Campanology

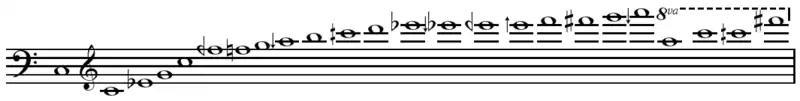
Spectrum of a Winchester Cathedral bell as analyzed by Jonathan Harvey using FFT. "The bell produces a secondary pitch (f') which lies outside that 'inharmonic series though it is clearly audible when the bell is struck, 'to curiously thrilling and disturbing effect.'" The strike tone is middle C, the hum tone an octave below.

On the theory that pieces in major keys may better be accommodated, after many unsatisfactory attempts, in the 1980s, using computer modeling for assistance in design by scientists at the Technical University in Eindhoven, bells with a major-third profile were created by the Royal Eijsbouts bell foundry in the Netherlands, being described as resembling old Coke bottles in that they have a bulge around the middle; and in 1999 a design without the bulge was announced.